Car bomb

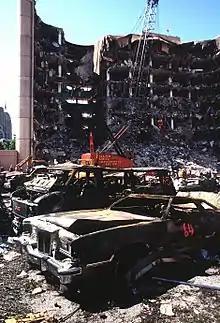
The result of the 1995 Oklahoma City truck bombing, which destroyed the Alfred P. Murrah building and killed 168 people

A car bomb, bus bomb, van bomb, lorry bomb, or truck bomb, also known as a vehicle-borne improvised explosive device (VBIED), is an improvised explosive device designed to be detonated in an automobile or other vehicles.